Ralph Richardson

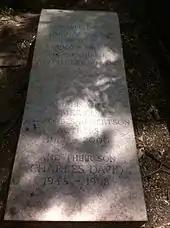
The grave of Richardson, his wife Meriel Forbes, and their son, Charles, in Highgate Cemetery in north London

In "Witness for the Prosecution", a television remake of the 1957 film, he played the barrister Sir Wilfrid Robarts, co-starring Deborah Kerr and Diana Rigg. In the United States, it was shown on the CBS network in December 1982. Richardson's last two films were released after his death: "Give My Regards to Broad Street", with Paul McCartney, and "", a retelling of the Tarzan story. In the last, Richardson played the stern old Lord Greystoke, rejuvenated in his latter days by his lost grandson, reclaimed from the wild; he was posthumously nominated for an Academy Award. The film bears the superscription, "Dedicated to Ralph Richardson 1902–1983 – In Loving Memory"